108th Operations Group

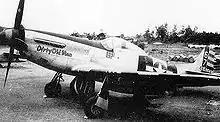
342d Fighter Squadron P-51D Mustang in 1945

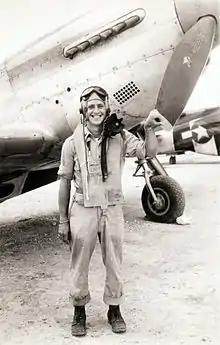
Second Lieutenant Stanley E. Michalowski, 342nd Fighter Squadron, standing by his P-51D Mustang, Ie Shima, Japan, August 1945.

On Leyte the 348th had done experimental bombing with a new and highly effective firebomb weapon, and it was proposed that it be used to break the deadlock in Zigzag Pass. However the infantry division occupying the west end of the pass was uncertain about the use of the bomb in close support of their troops, for fear of inaccurate bombing. So a Japanese supply area, well back of their front line, was bombed as a demonstration of accuracy, and was left neatly blanked with flame. There was no further lack of confidence. American infantry proceeded to direct our pilots to bomb and strafe just ahead of their front line, and for seven days advanced steadily until their mission of scaling off the Bataan Peninsula had been accomplished.